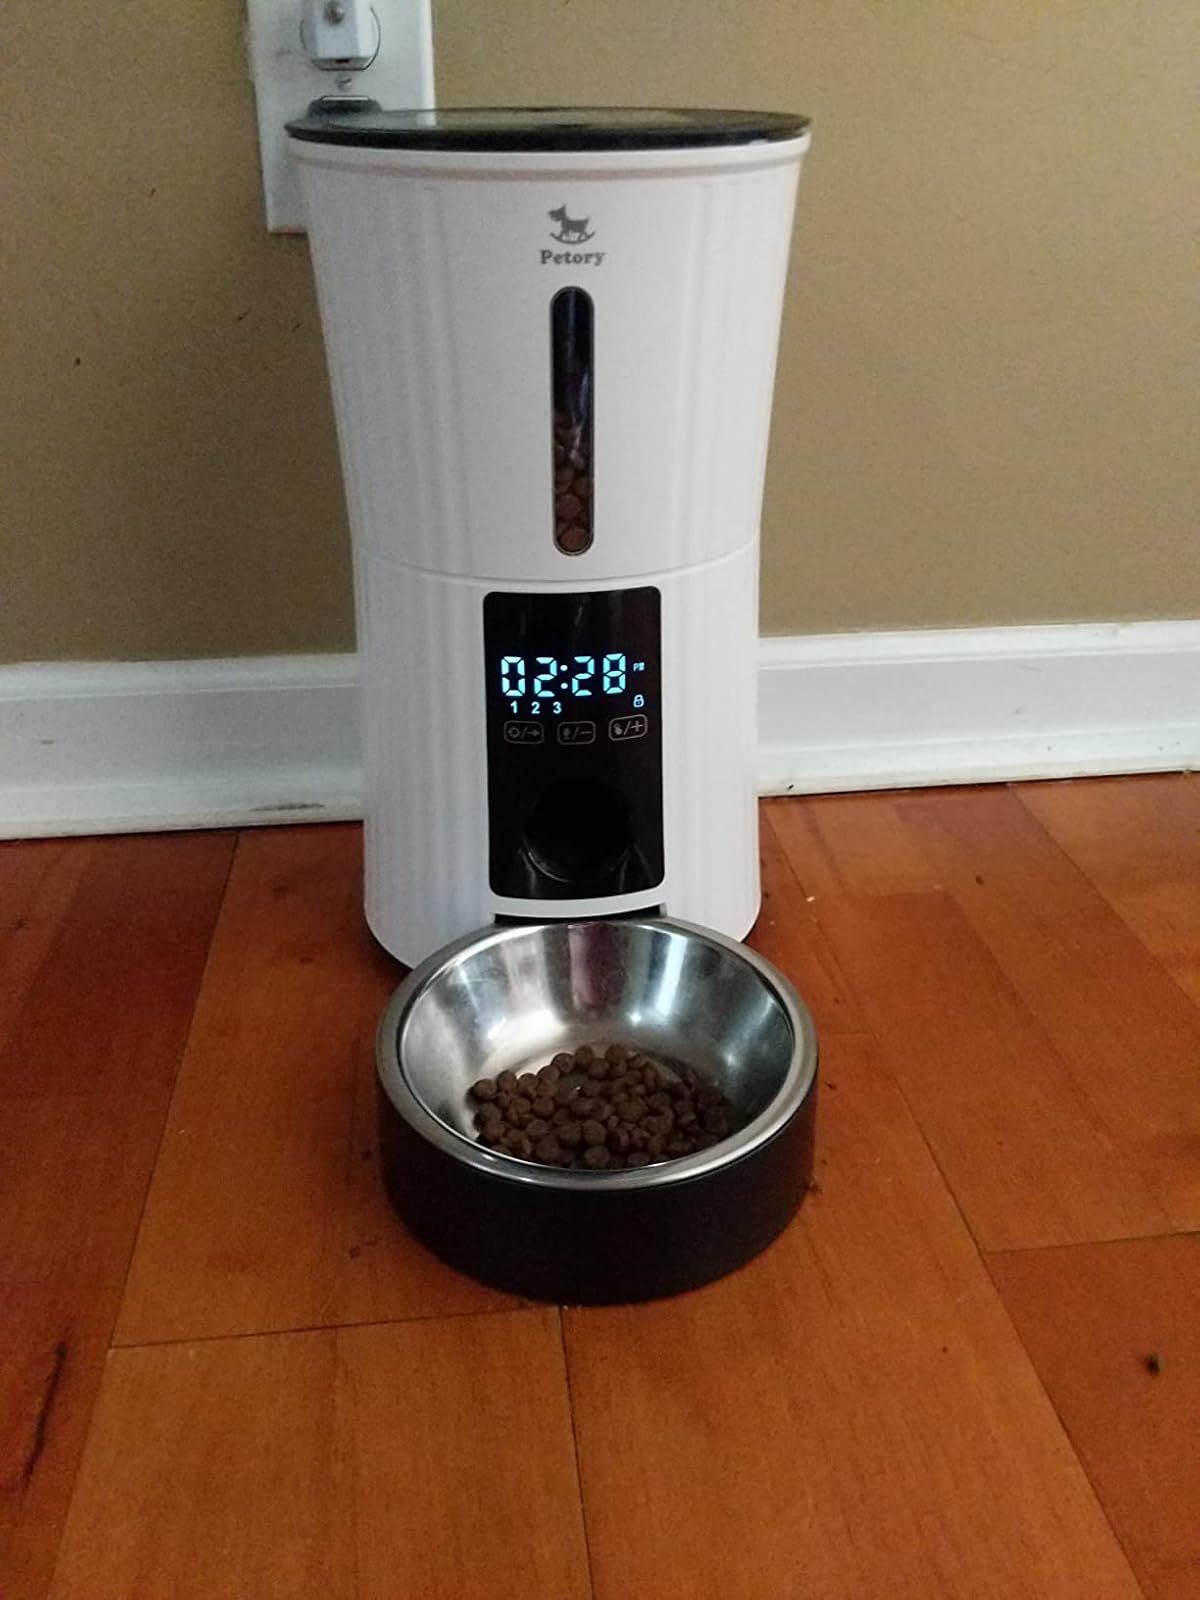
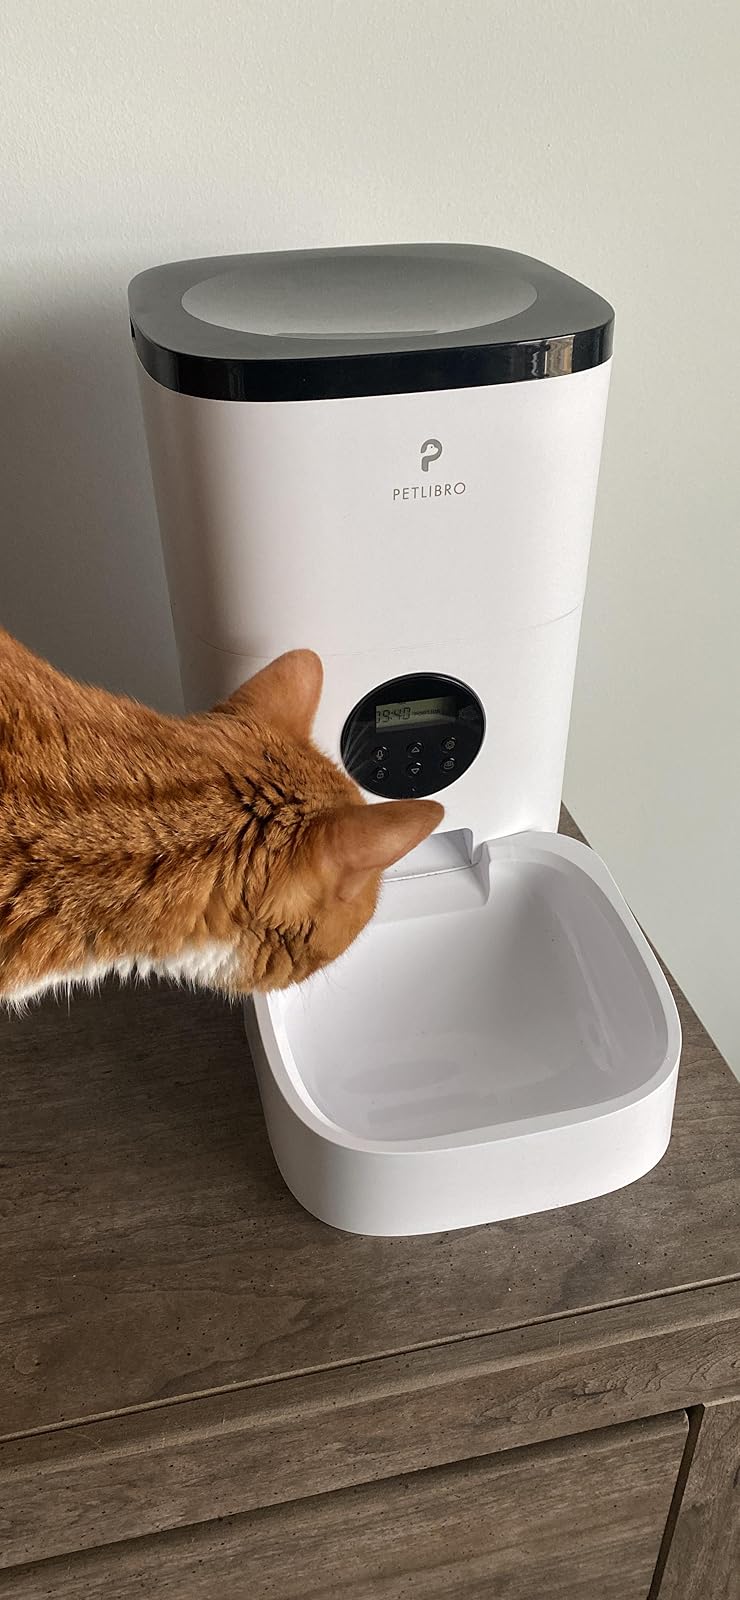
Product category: items_feeder
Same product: no